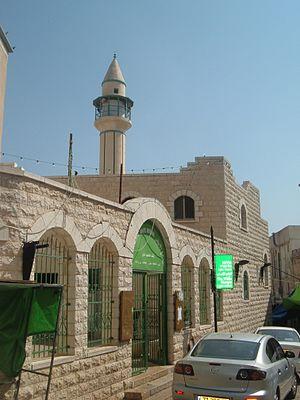
Cet article présente la liste de mosquées d'Israël.